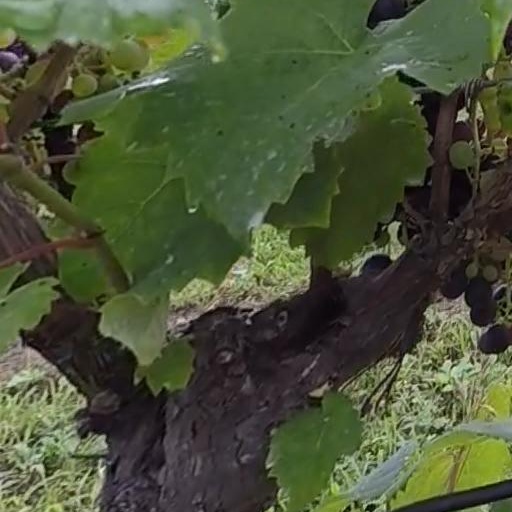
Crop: grape